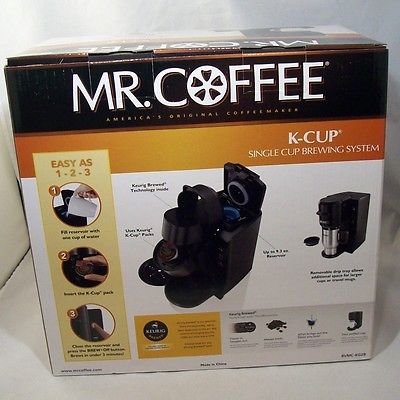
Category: coffee maker